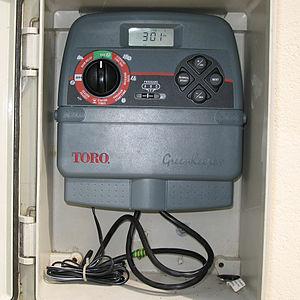
ancien programmateur d'arrosage automatique de marque Toro
Toro est une entreprise américaine fabriquant du matériel pour l'entretien du gazon, particulièrement des tondeuses de toutes tailles et en complément du matériel d'arrosage automatique, que ce soit du petit jardin jusqu'au golf ; c'est de nos jours l'un des 3 leaders mondiaux de ce domaine d'activité.